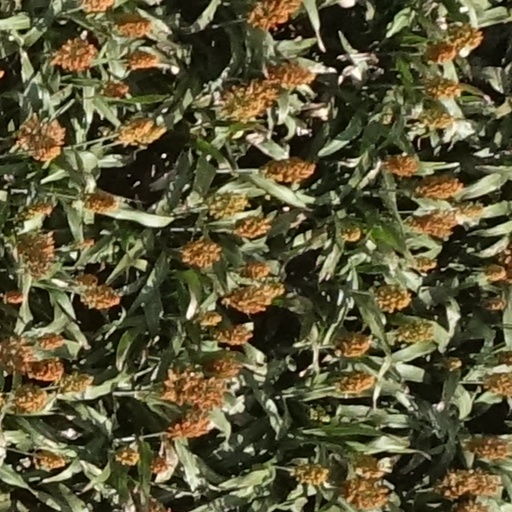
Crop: sorghum